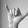
ASL letter: Y